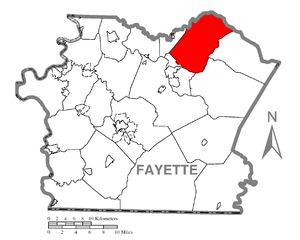
Bullskin Township est un township situé au nord du comté de Fayette, en Pennsylvanie, aux États-Unis. En 2010, il comptait une population de 6 966 habitants.